Hortolândia

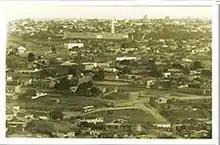
Jacuba in the 19th century

In 1798, lands were donated by the Portuguese Crown to José Teixeira Nogueira, an important mill owner in the region. He brought coffee for the first time to where the city of Hortolândia is today, whose work on the farms was based on slavery. After the slaves were freed, lands were donated to them, but stolen by an American doctor. Some areas were even renegotiated, but those that were made available did not favor coffee, so cotton, sugarcane and cattle breeding began to be grown. The place, which served as a stopping point for tropeiro, settlers and slaves, came to be called Jacuba (a Tupi-Guarani word meaning "hot water"), or the Sítio de Jacuba, since these travelers took advantage of the waters of the streams and the shade of the trees to rest and feed themselves.